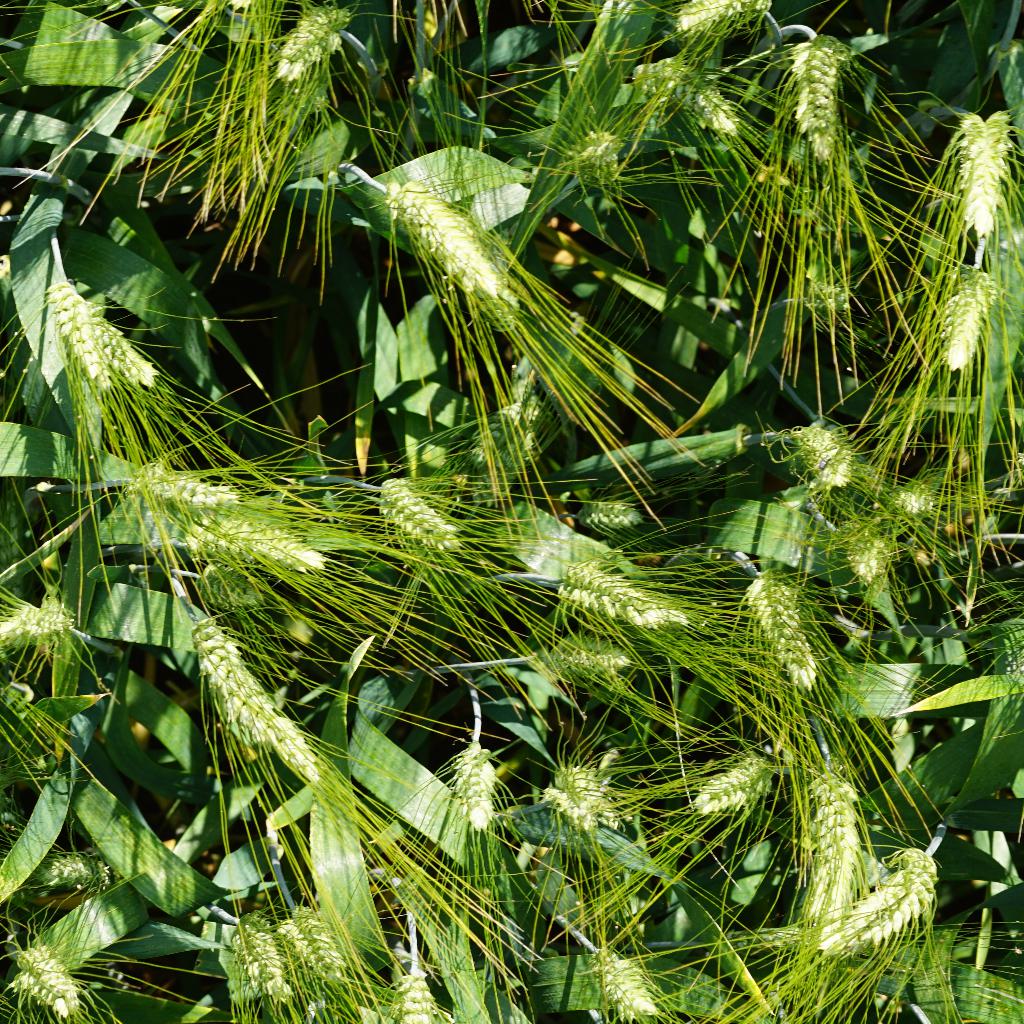
Country: France
Location: Gréoux
Wheat development stage: Filling